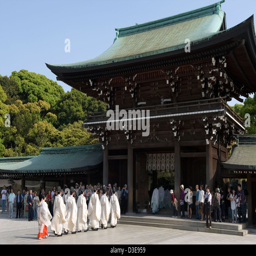
priests march in a procession through main gate of shrine during a religious ceremony